Ealing London Borough Council

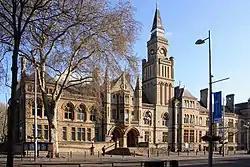
Ealing Town Hall

The council was formerly based at the adjacent Ealing Town Hall on New Broadway, which had been completed in 1888 for the old Ealing Local Board. After the Civic Centre opened, the Town Hall continued to be used for meetings and some office functions until it was closed in 2023.